Gopurangal Saivathillai

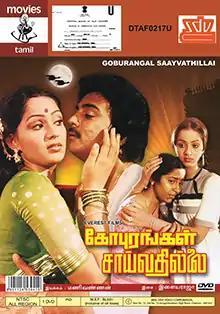
DVD cover

Gopurangal Saivathillai is a 1982 Indian Tamil-language film directed by Manivannan and produced by P. Kalaimani. The film stars Mohan, Suhasini and Radha, while S. Ve. Shekher and Vinu Chakravarthy play supporting roles. It revolves around a man who is forcibly married to a woman he deems unattractive, and later begins a relationship with another woman.